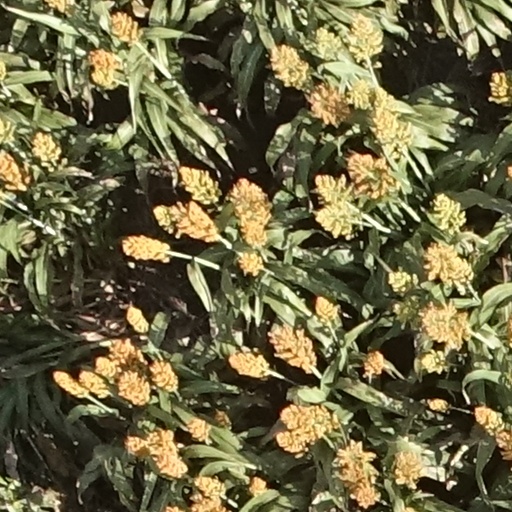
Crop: sorghum